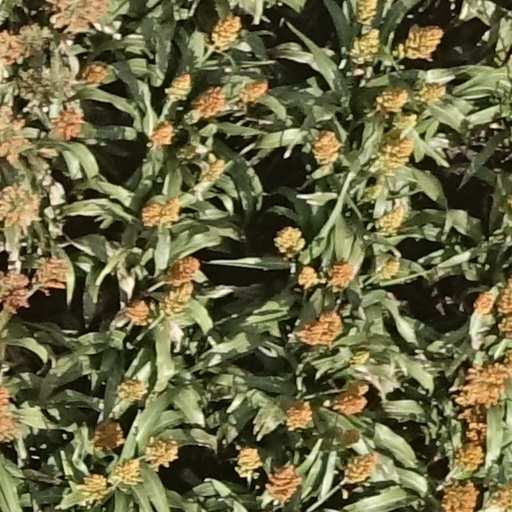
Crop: sorghum